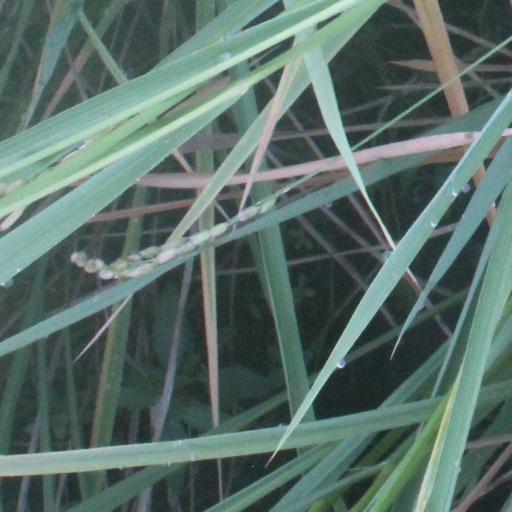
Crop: rice